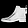
Label: Ankle boot